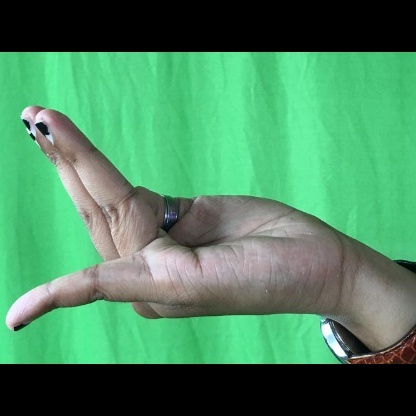
Mudra: Chaturam